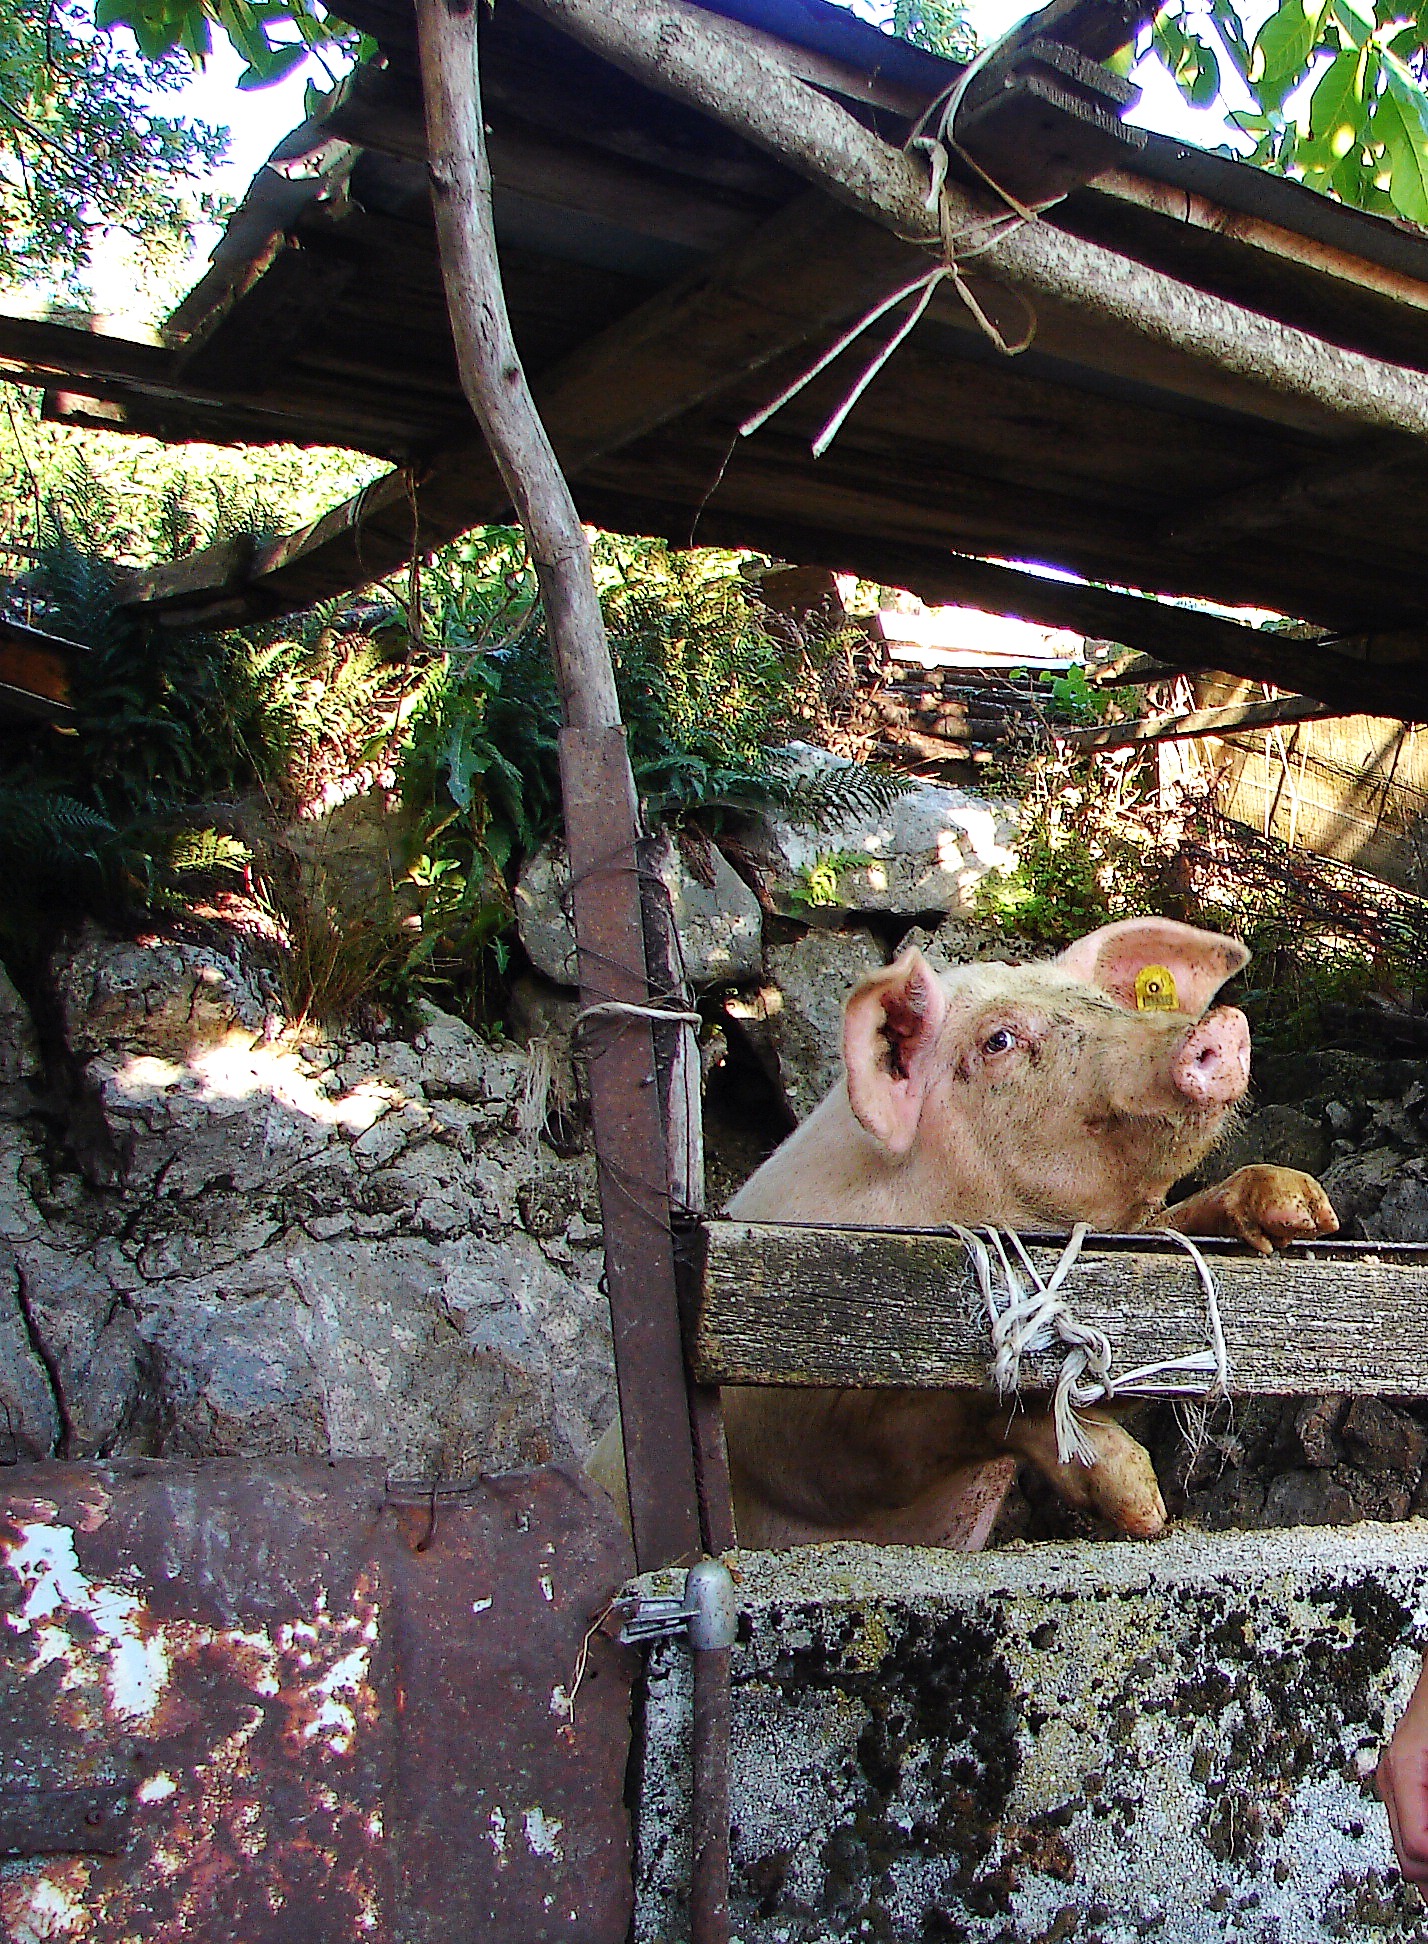
flower, animal, cute, wildlife, zoo, rural, jungle, garden, pink, piglet, funny, pig, piggy, mountain village